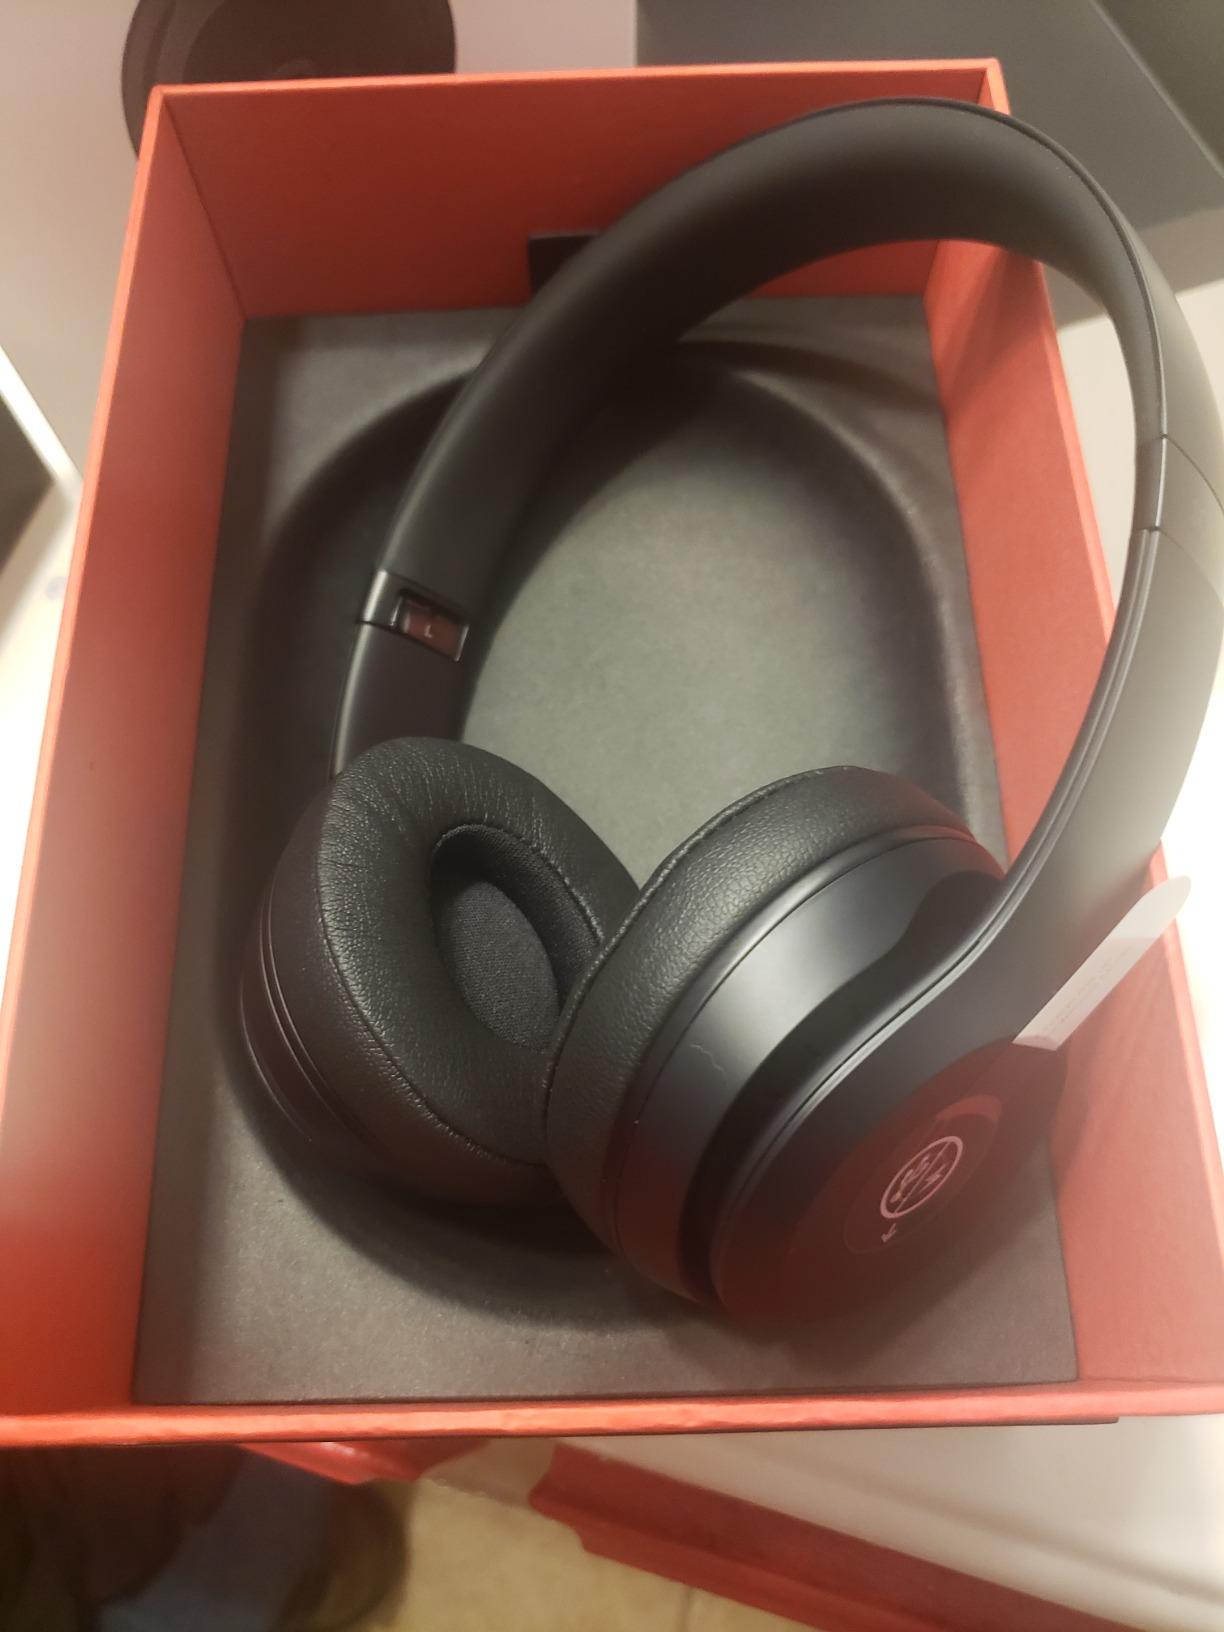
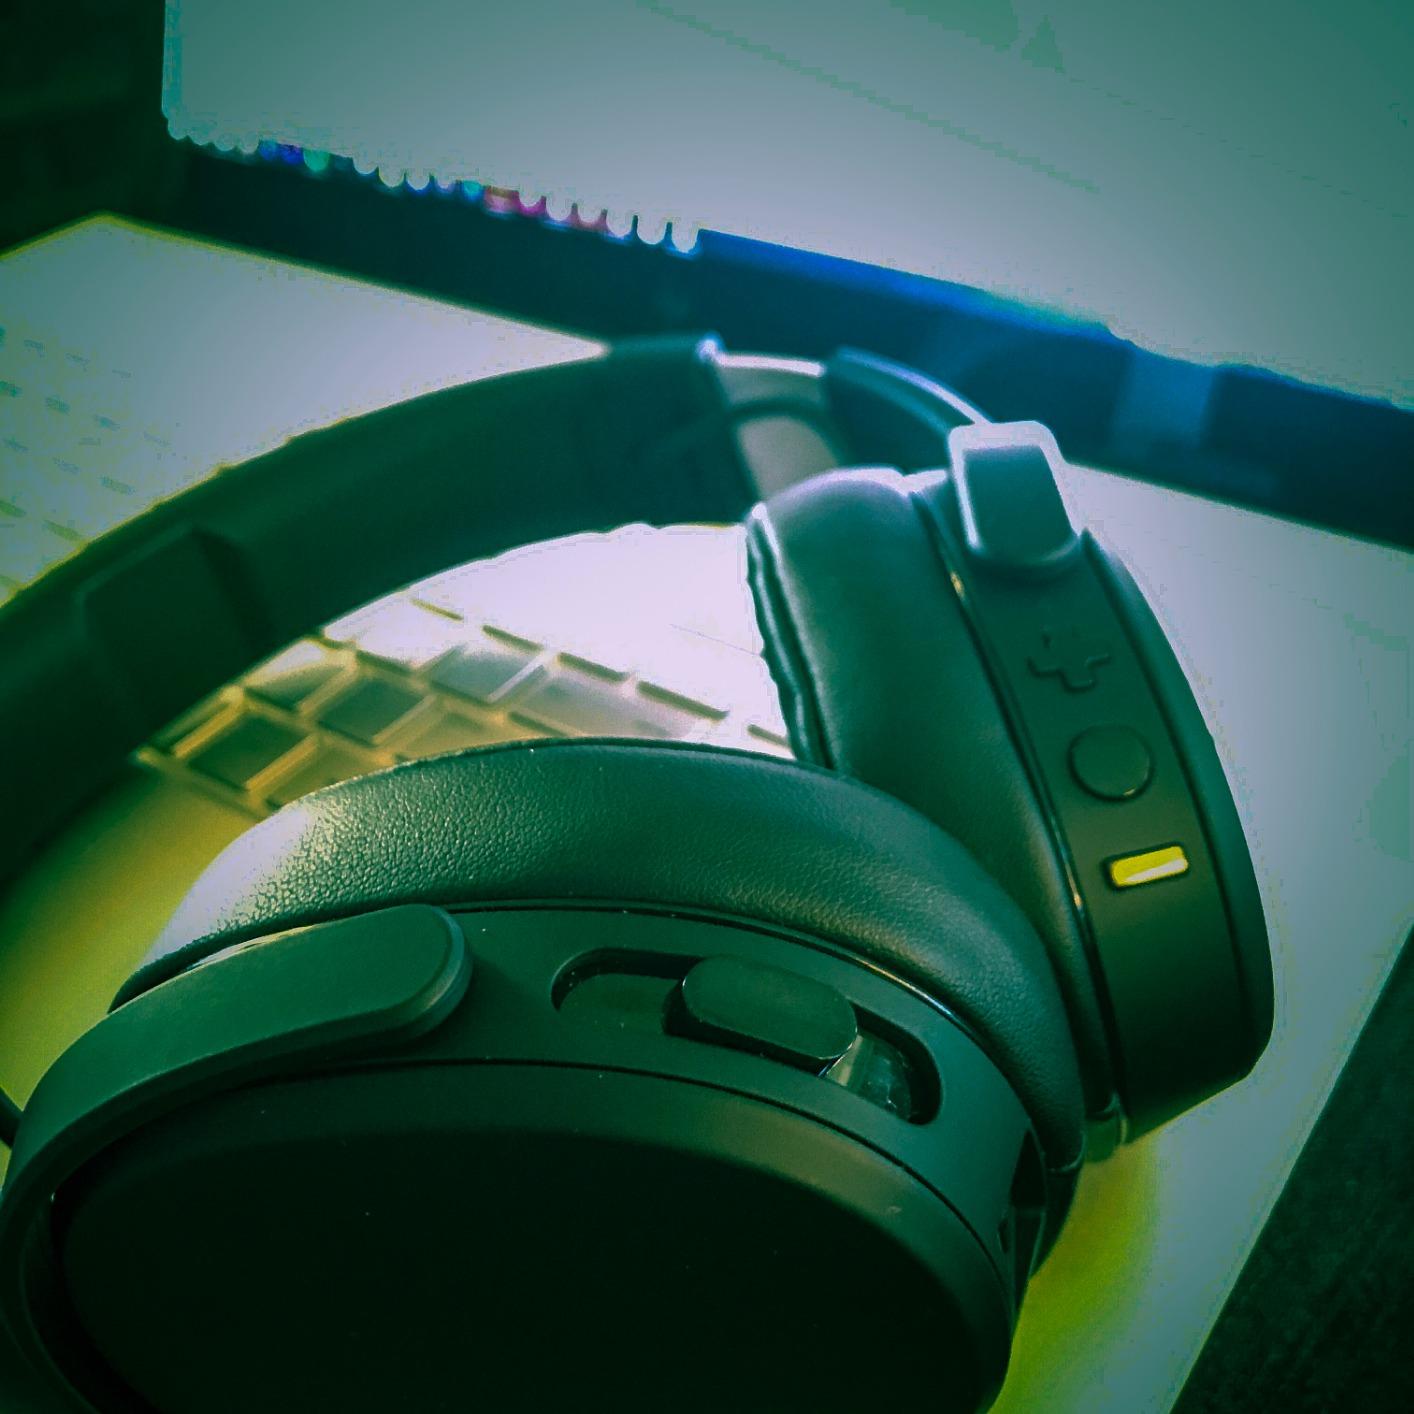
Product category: headphones
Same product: no